Ed Park

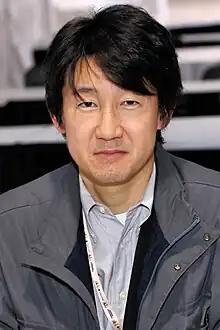
Park at the 2023 Texas Book Festival

Ed Park (born 1970 in Buffalo, New York) is an American journalist and novelist. He was the executive editor of Penguin Press.